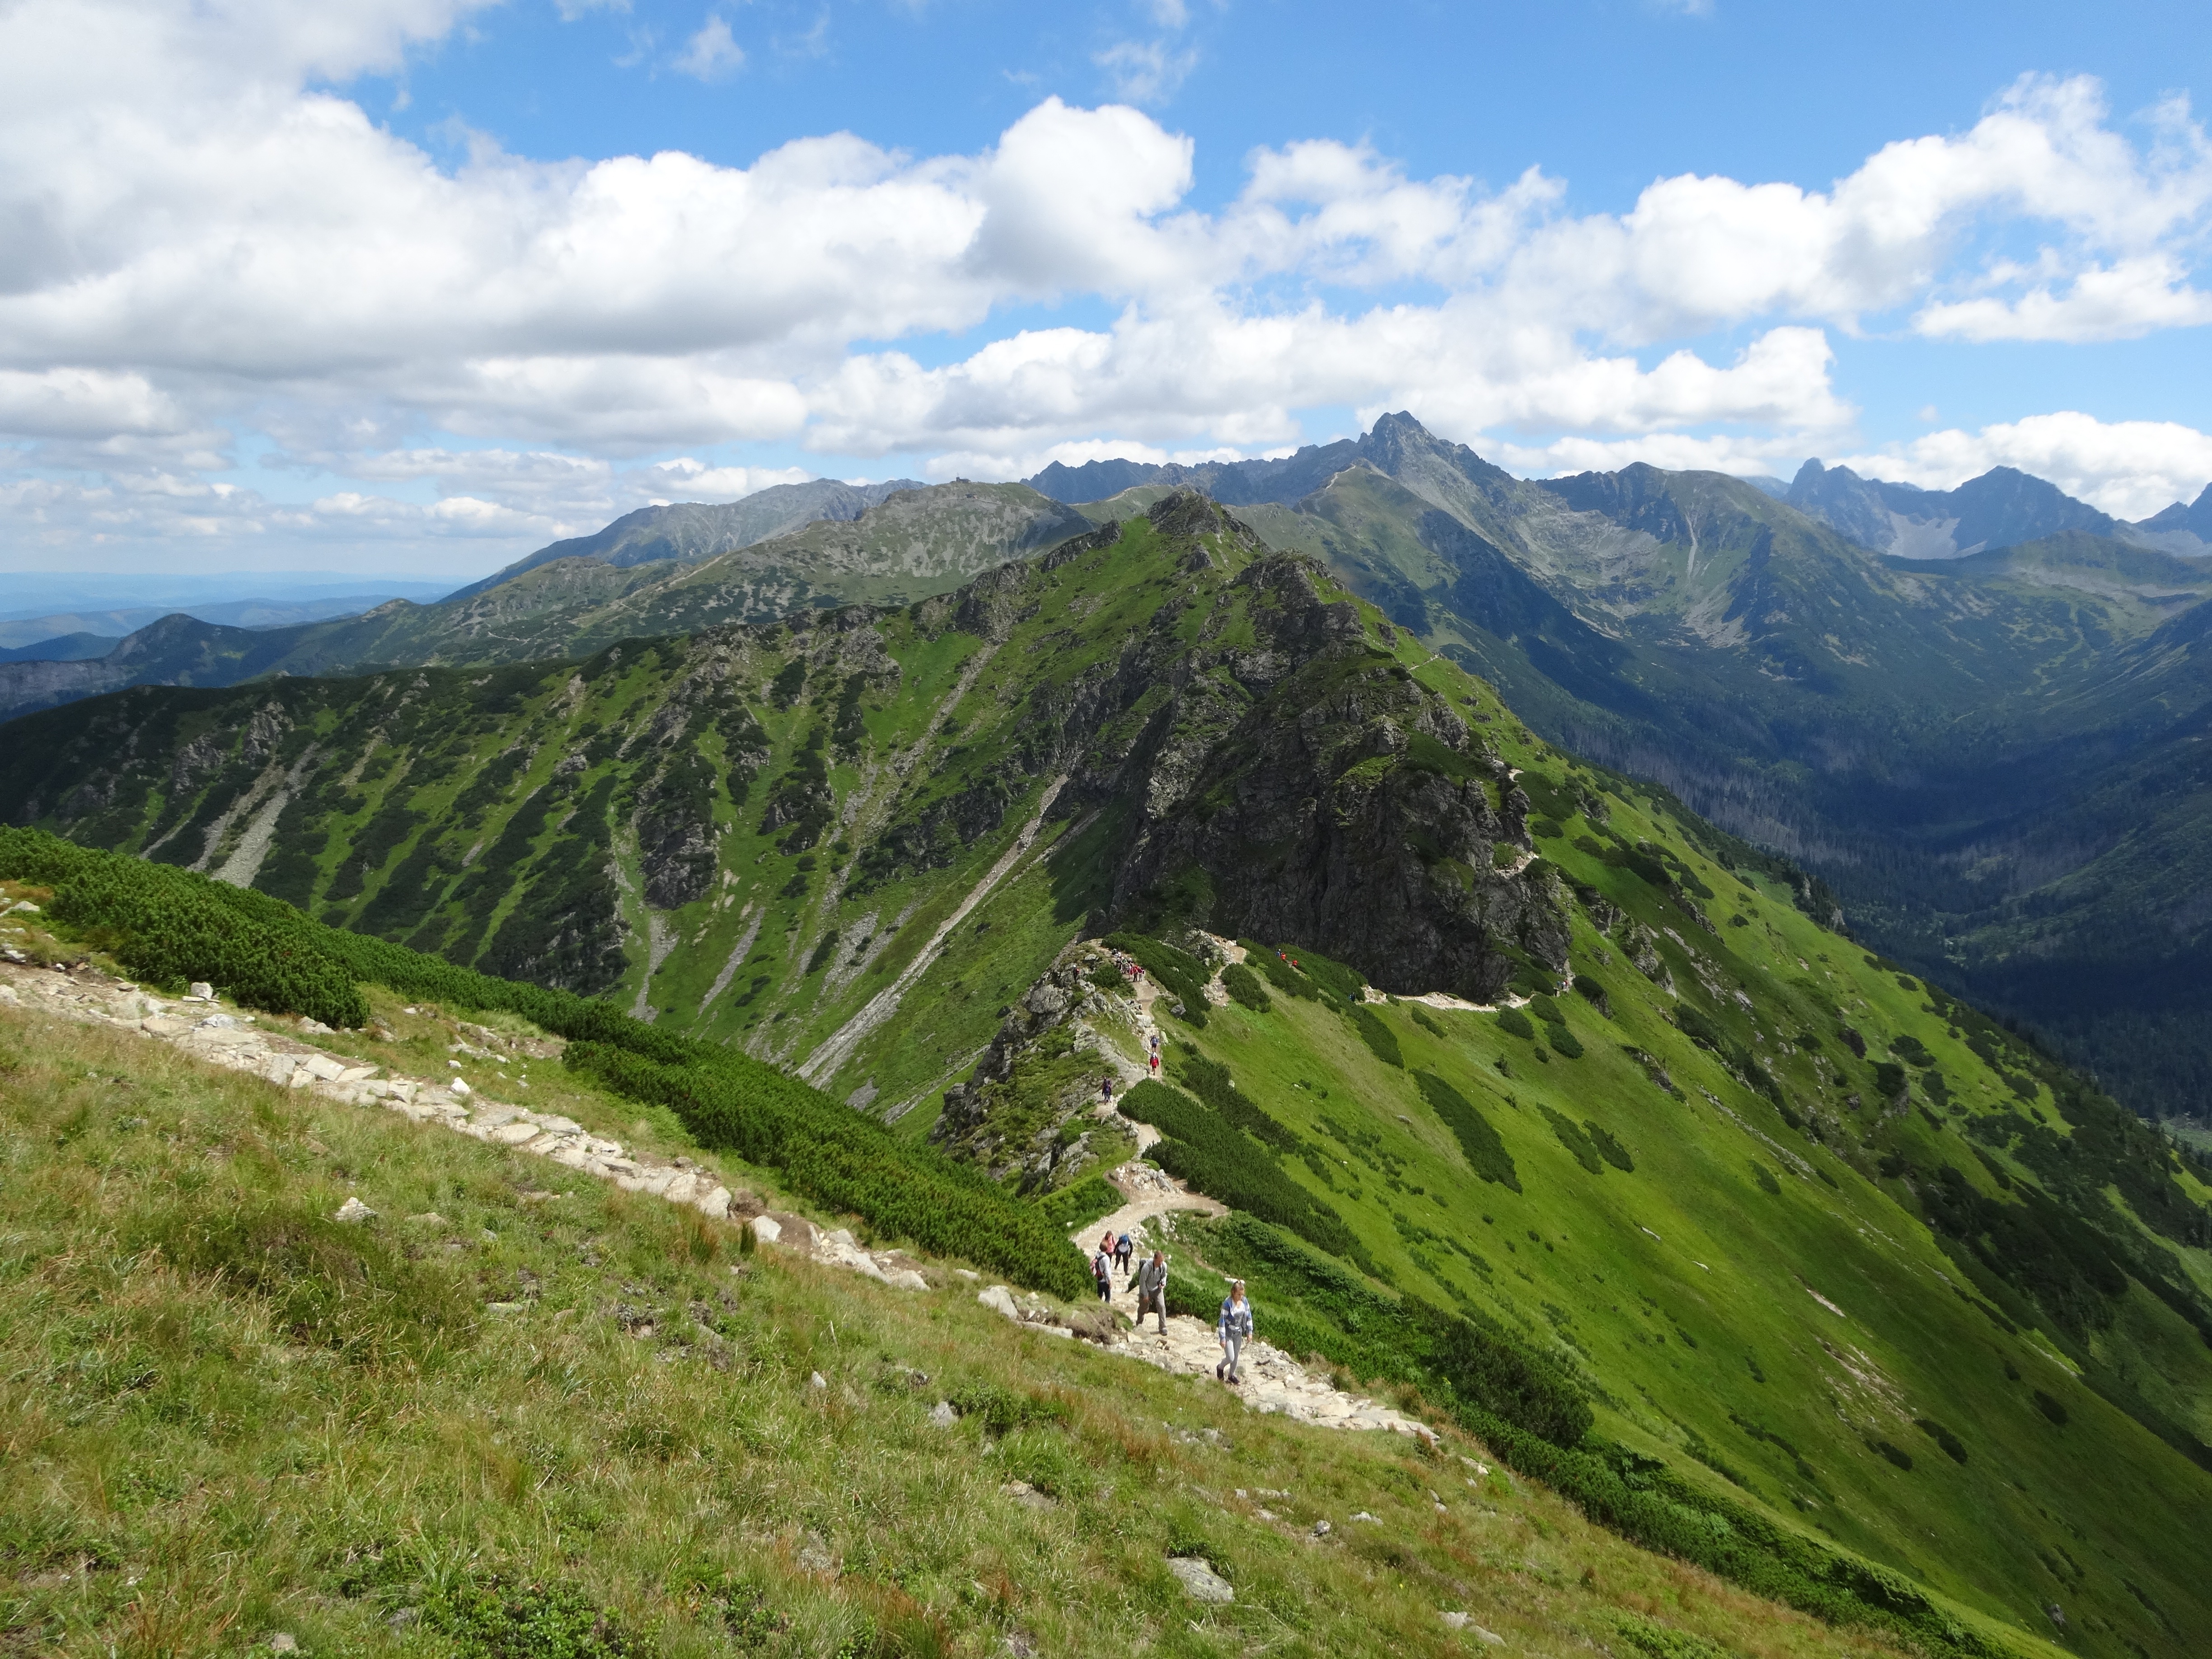
landscape, walking, mountain, meadow, hill, valley, mountain range, pasture, highland, ridge, mountains, alps, grassland, poland, plateau, fell, loch, ecosystem, tatry, landform, the high tatras, mountain pass, geographical feature, mountainous landforms